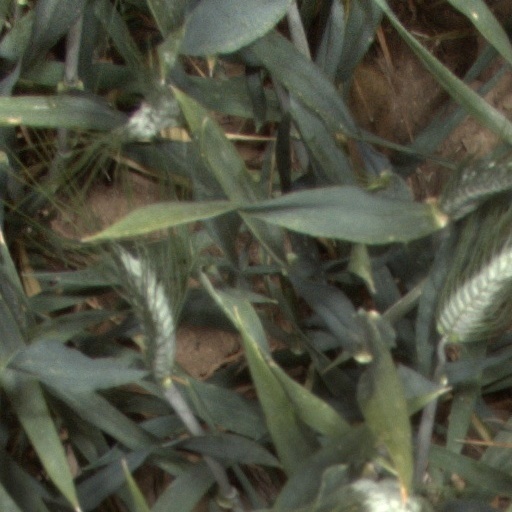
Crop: wheat